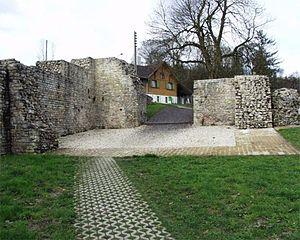
Petinesca est un vicus romain situé sur le territoire de la commune actuelle de Studen, dans le canton de Berne, en Suisse.
Cette liste présente les biens culturels d'importance nationale dans le canton de Berne. Cette liste correspond à l'édition 2009 de l'Inventaire Suisse des biens culturels d'importance nationale pour le canton de Berne. Il est trié par commune et inclus : 345 bâtiments séparés, 43 collections et 30 sites archéologiques et 4 cas particuliers.